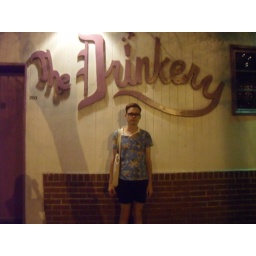
The oldest gay bar in Baltimore. The scene in Pink Flamingos where Divine eats the dog shit was filmed just here!